Lotte Labowsky

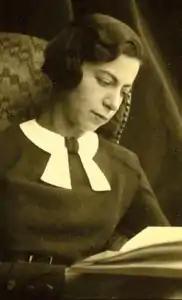

Carlotta Minna "Lotte" Labowsky (1905–1991) was a Jewish German classicist who left Germany in 1934 and became a Fellow of Somerville College, Oxford. She specialised in "the transmission of ancient Greek thought to the western world", working on the "Corpus Platonicum Medii Aevi" series and on the library of Bessarion.